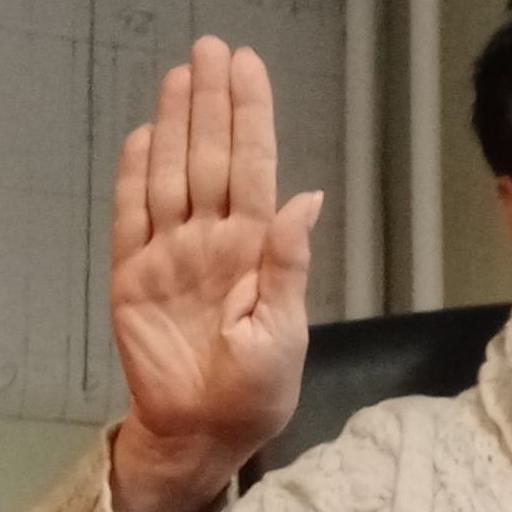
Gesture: stop